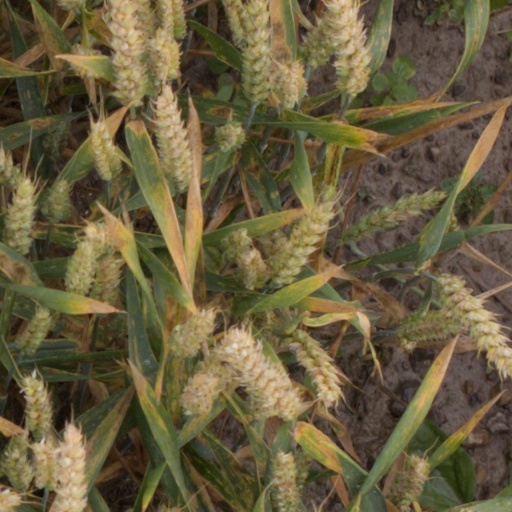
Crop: wheat